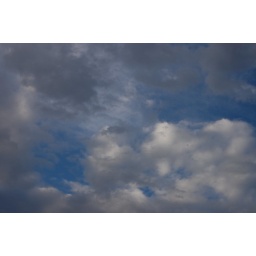
Photo taken in Zyon. Utah's monsoon season spawns unbelievable sky and clouds for photography.